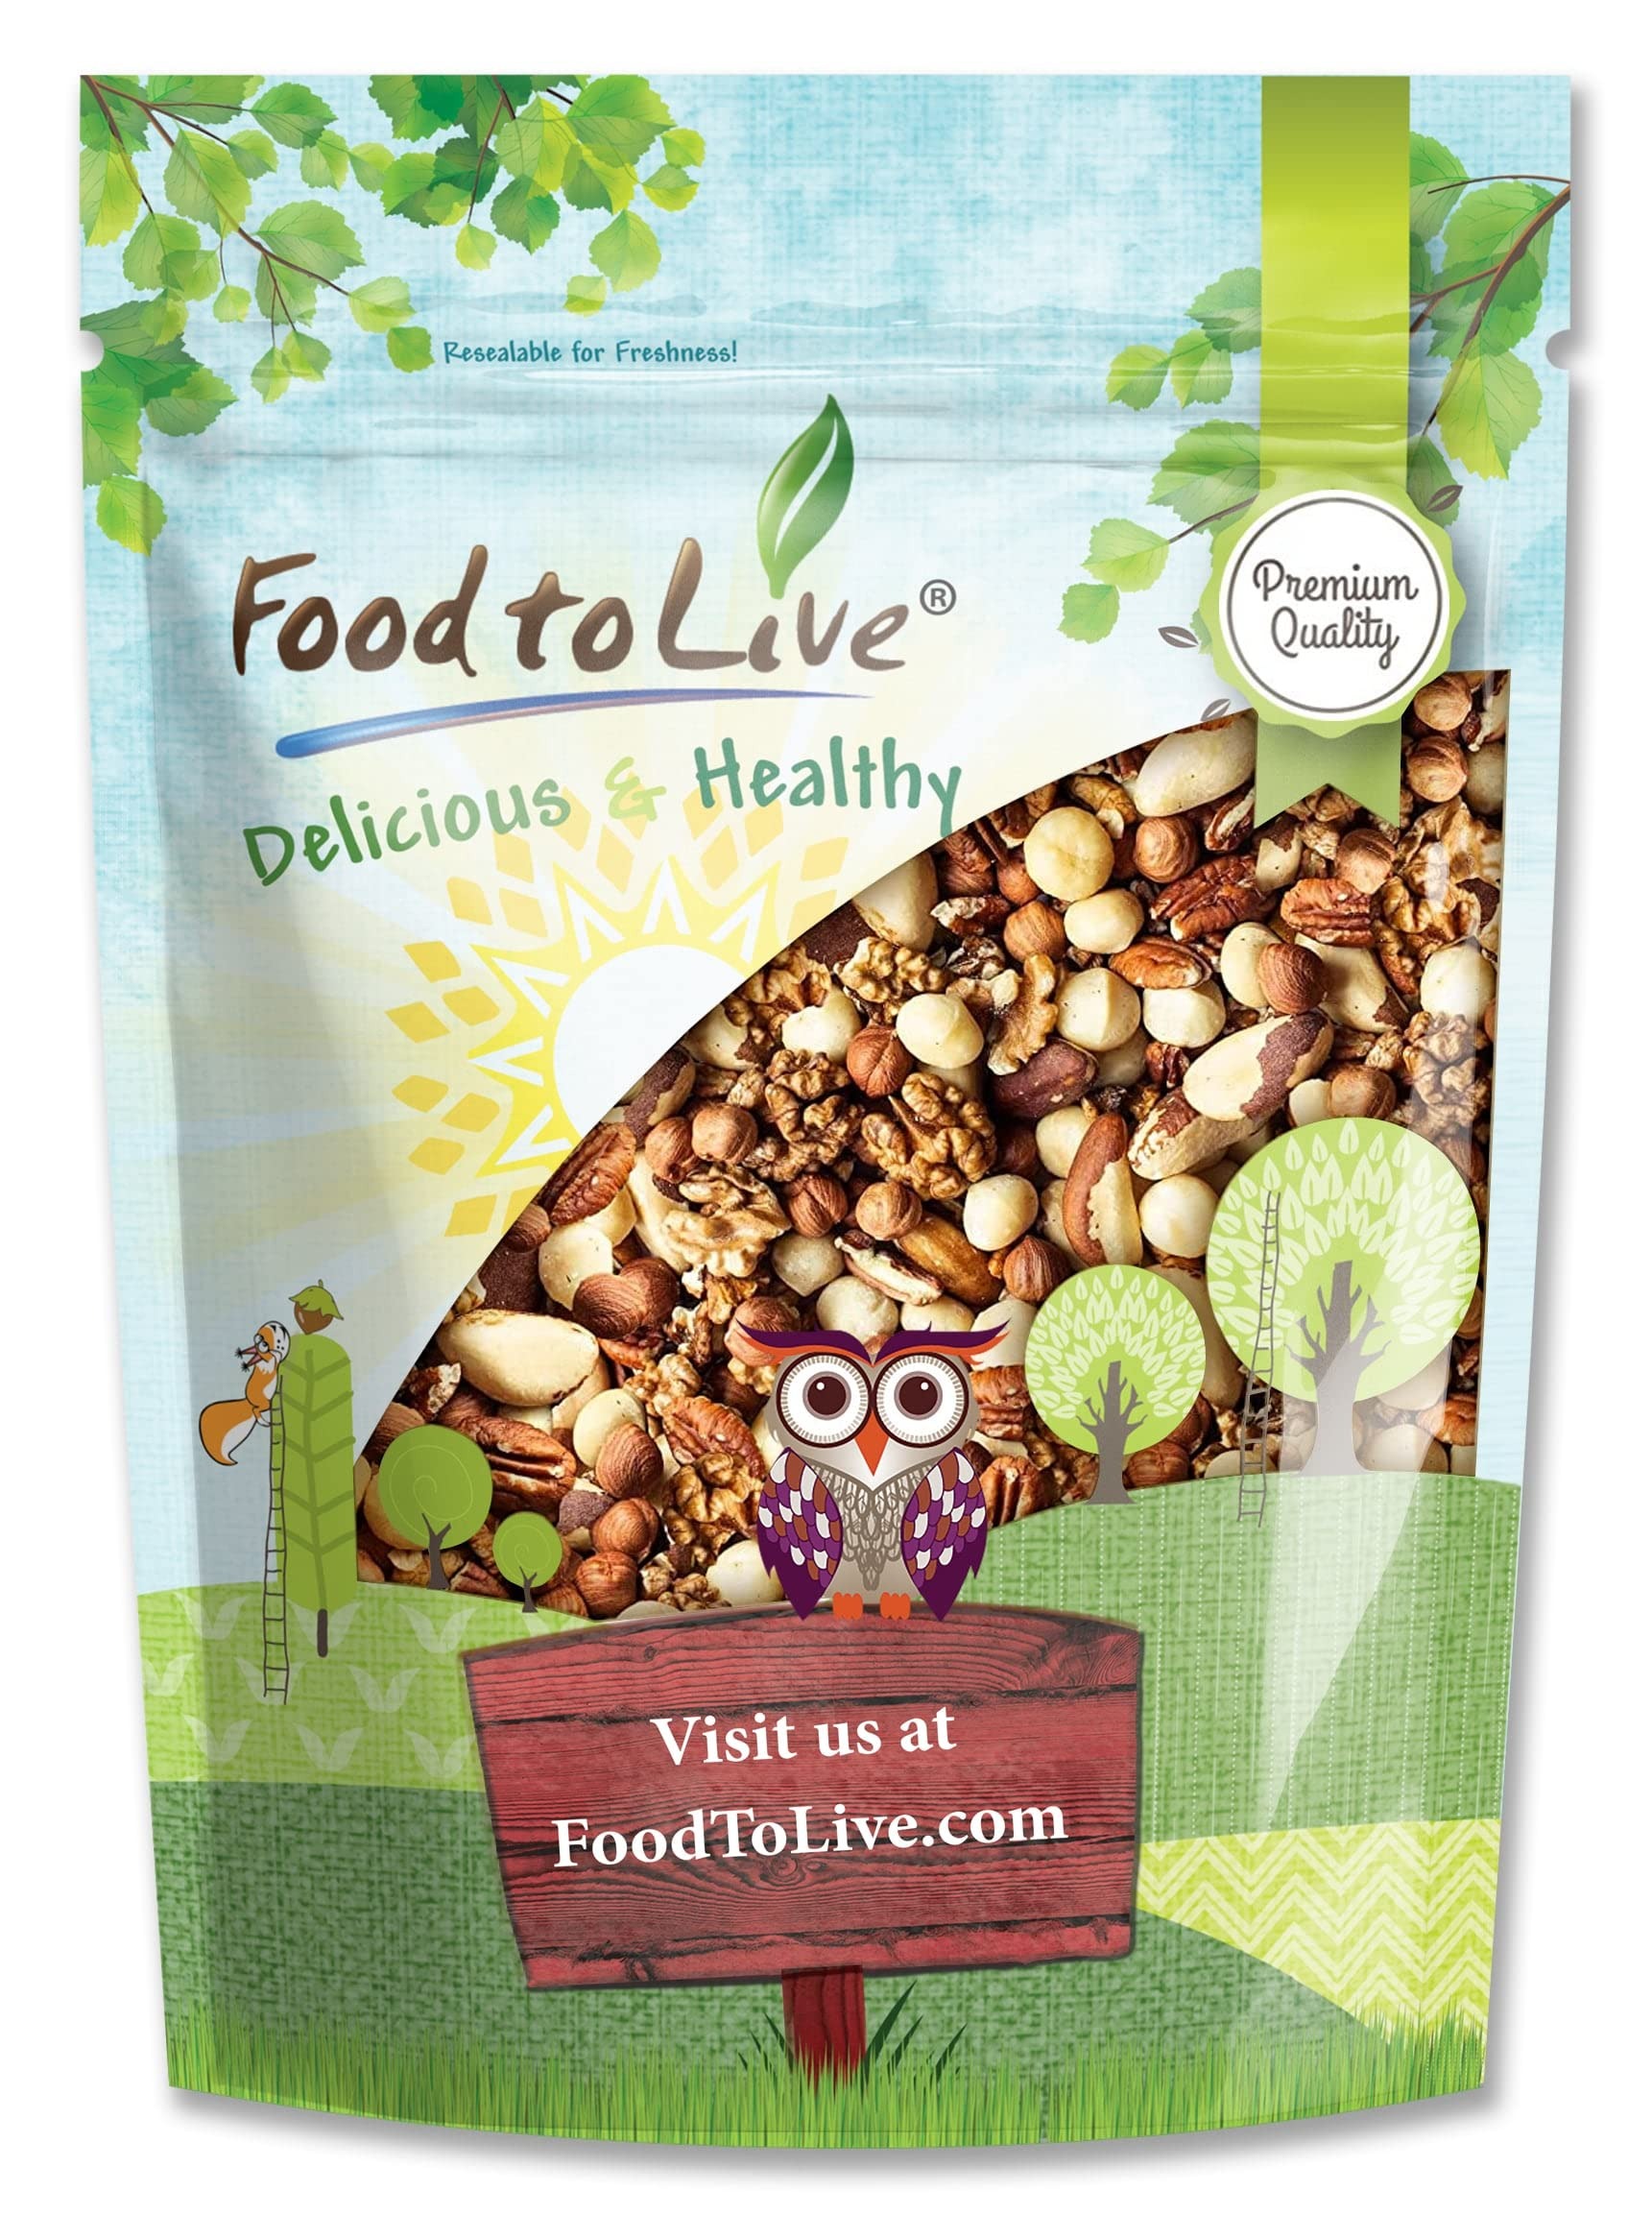
Item Name: Food to Live Keto Nuts Mix, 4 Pounds — Keto Snack Contains Raw Brazil Nuts, Pecans, Walnuts, Hazelnuts and Macadamia Nuts, Low Carb Vegan Superfood, Kosher, Non-Irradiated, No Added Sugar, Bulk
Bullet Point 1: ✔️Pecans: Pecan nuts contain large amounts of essential omega 3, 6, and 9 fatty acids.
Bullet Point 2: ✔️Brazil Nuts: Wonderful source of selenium and many essential minerals, these nuts are great for you.
Bullet Point 3: ✔️Macadamia Nuts: These are a true nut lover's delight! The uniquely flavorful and creamy taste of a raw mac is incomparable.
Bullet Point 4: ✔️Walnuts: Walnuts are very low in Cholesterol and Sodium. They are also a good source of Copper and an excellent source of Manganese.
Bullet Point 5: ✔️Hazelnuts: Hazelnuts contain nearly 91 percent monounsaturated fat and less than 4 percent saturated fat.
Value: 64.0
Unit: Ounce

Price: 76.8